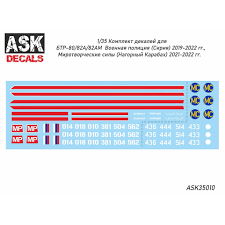
Label: BTR-80